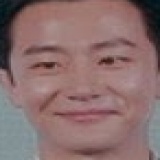
diễn viên Hoàng Hiên